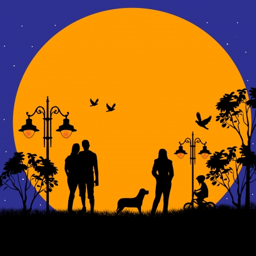
people on the park at sunset , background illustration vector